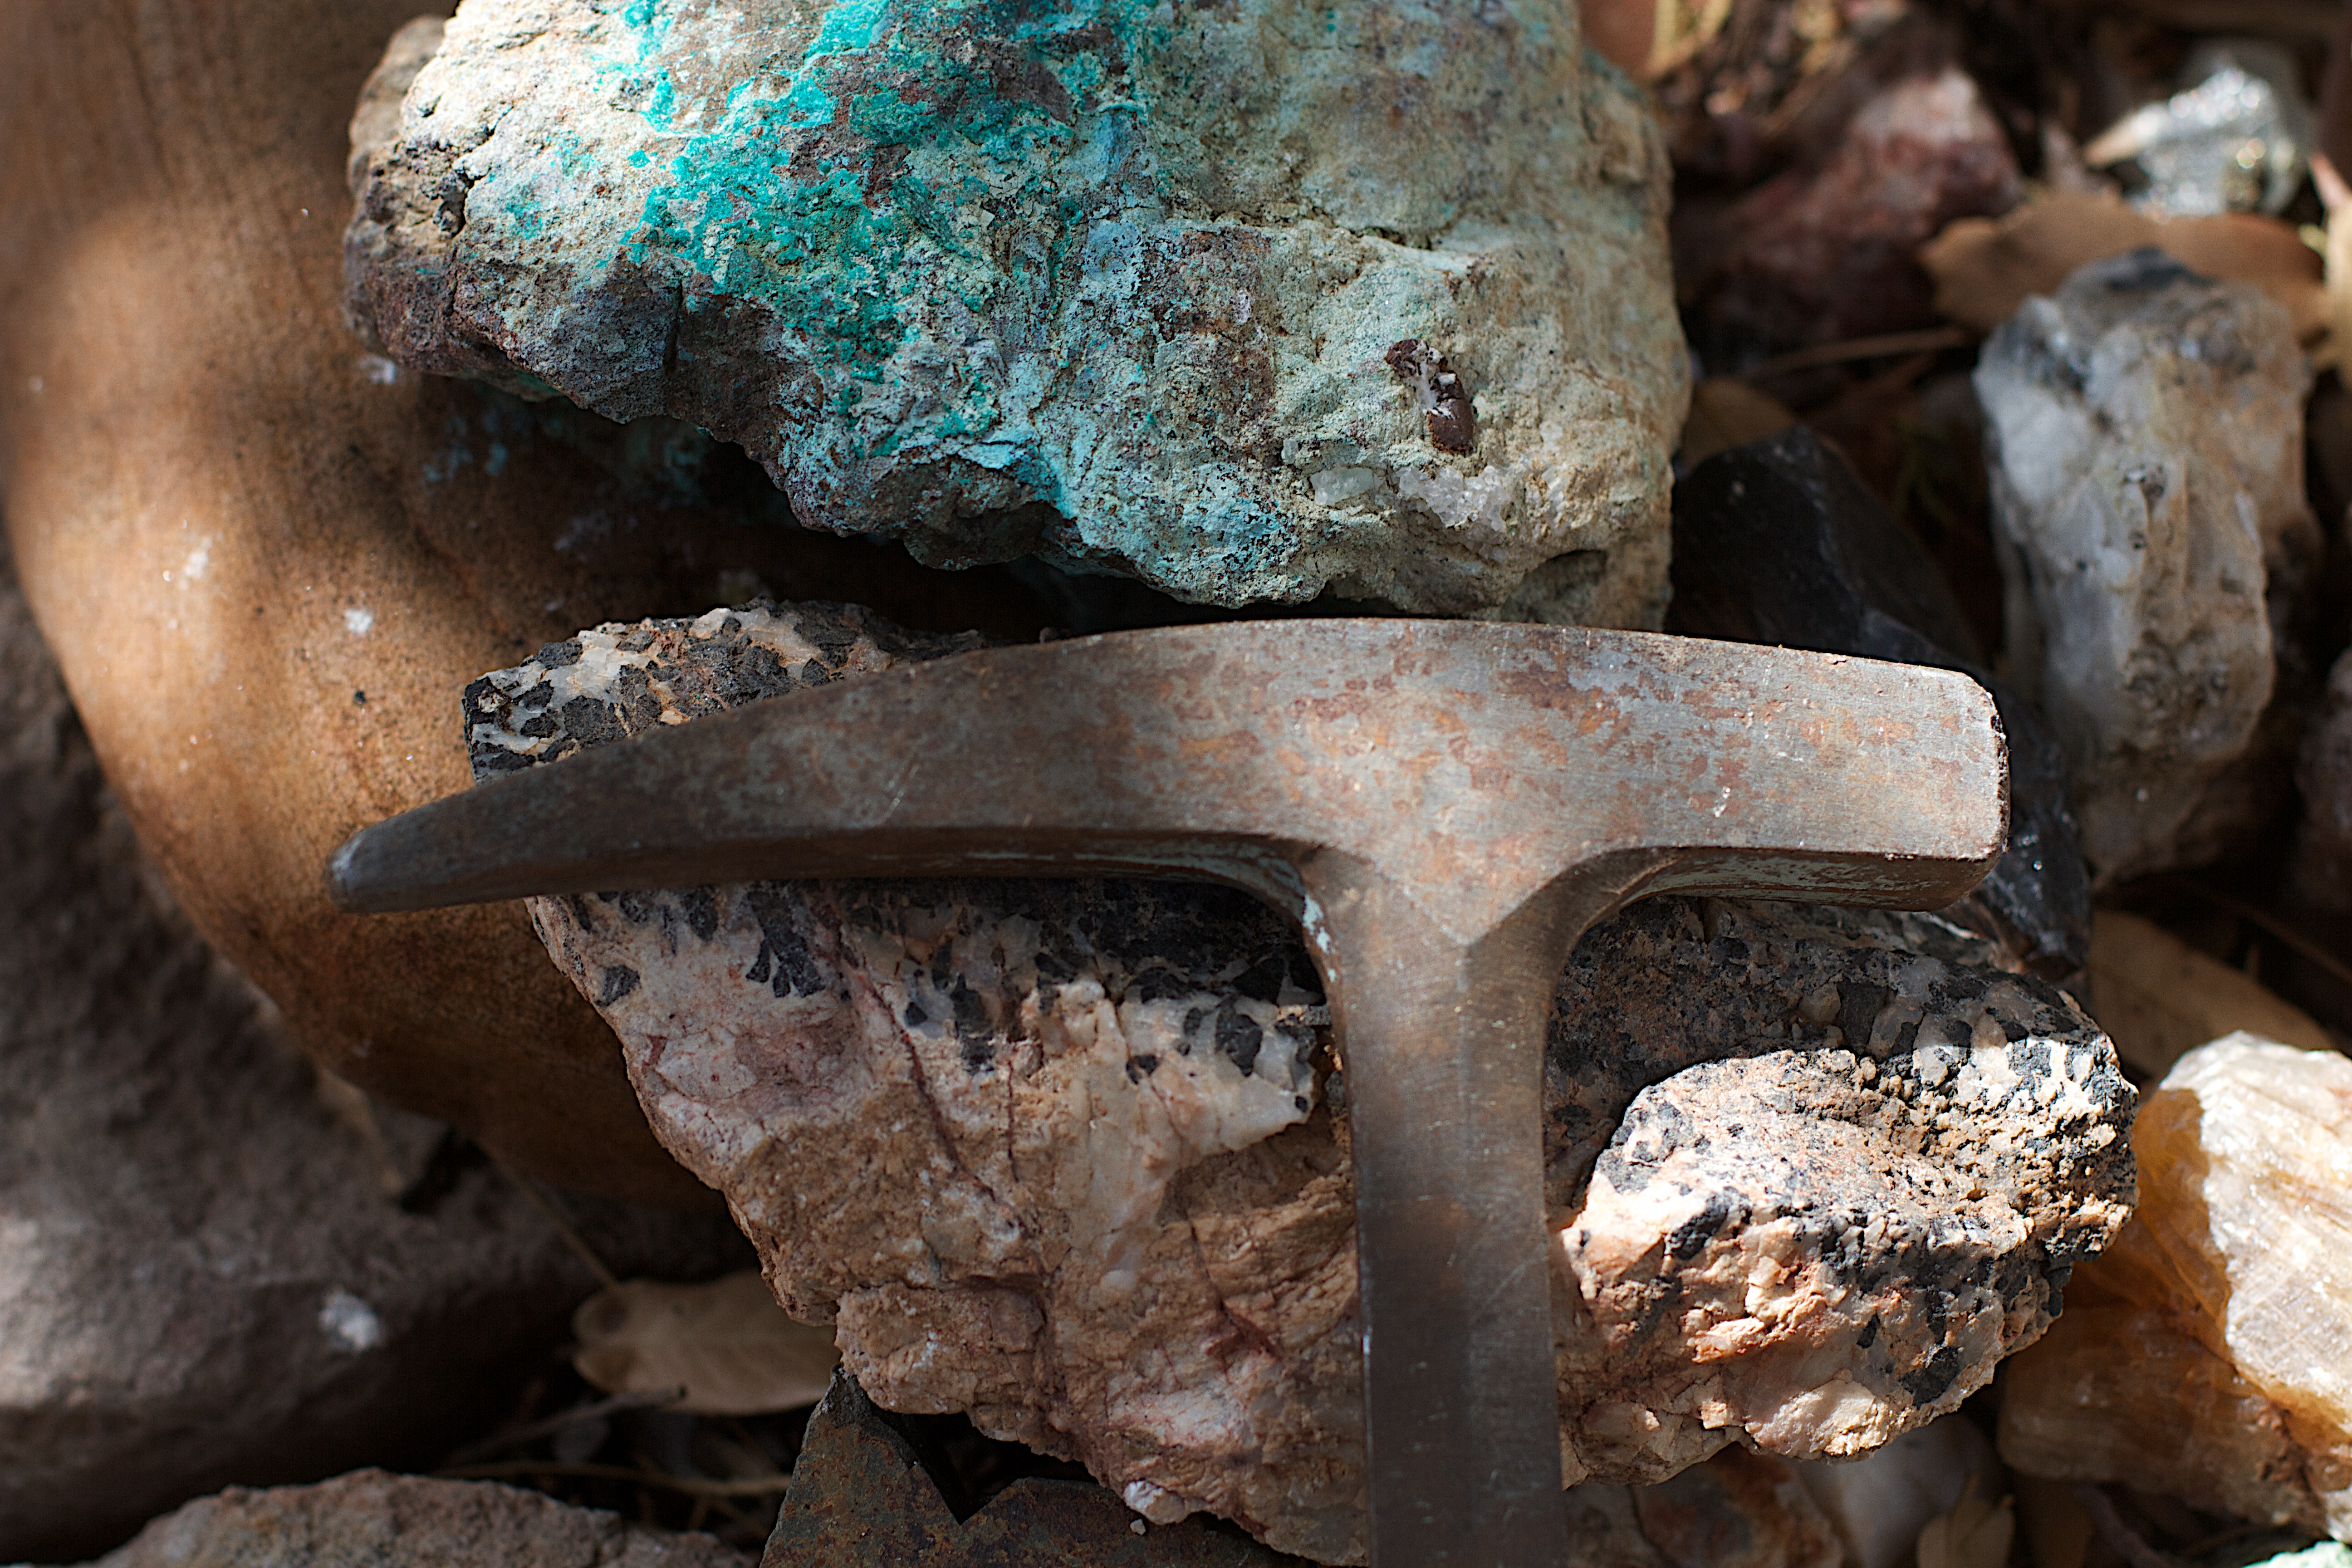
rock, wood, material, sculpture, art, geology, carving, macro photography, ancient history